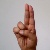
The image shows a hand gesture representing the letter 'U' in Indian Sign Language.